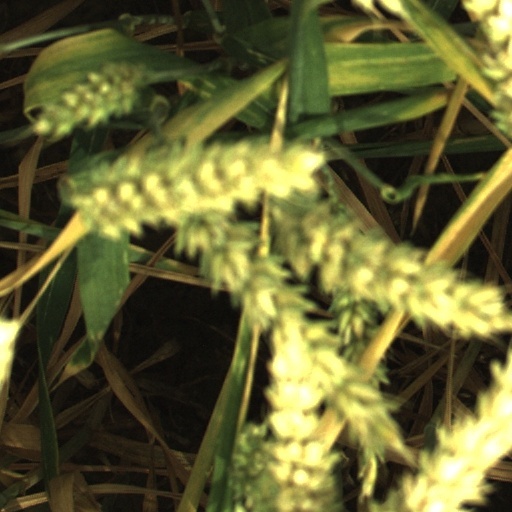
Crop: wheat